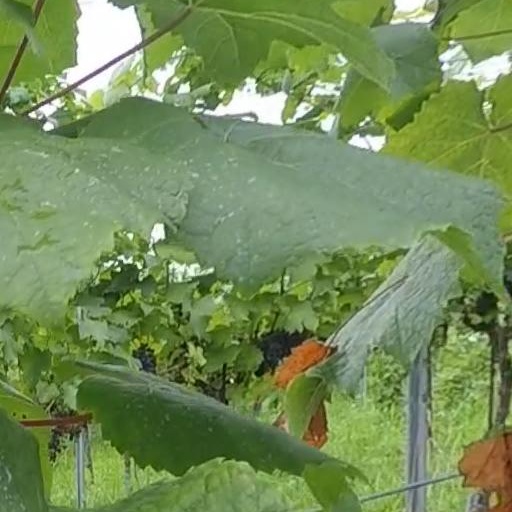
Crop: grape